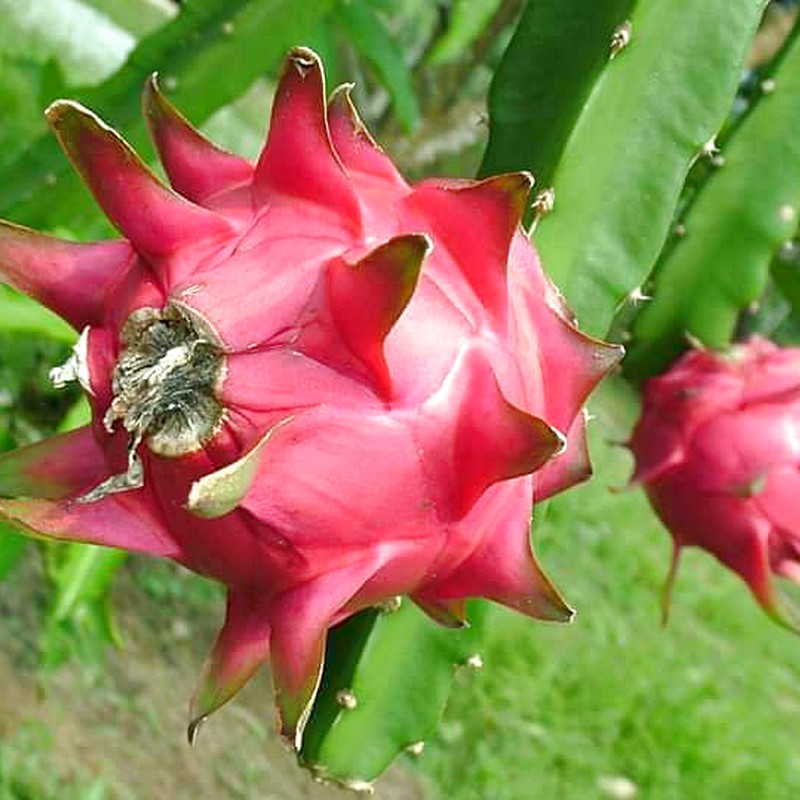
Label: Fresh Dragon Fruit